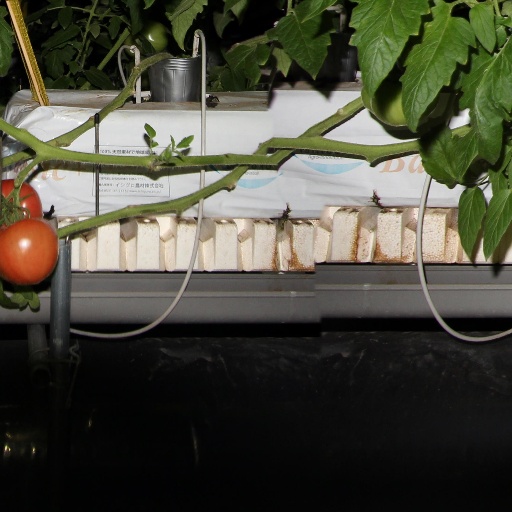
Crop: tomato